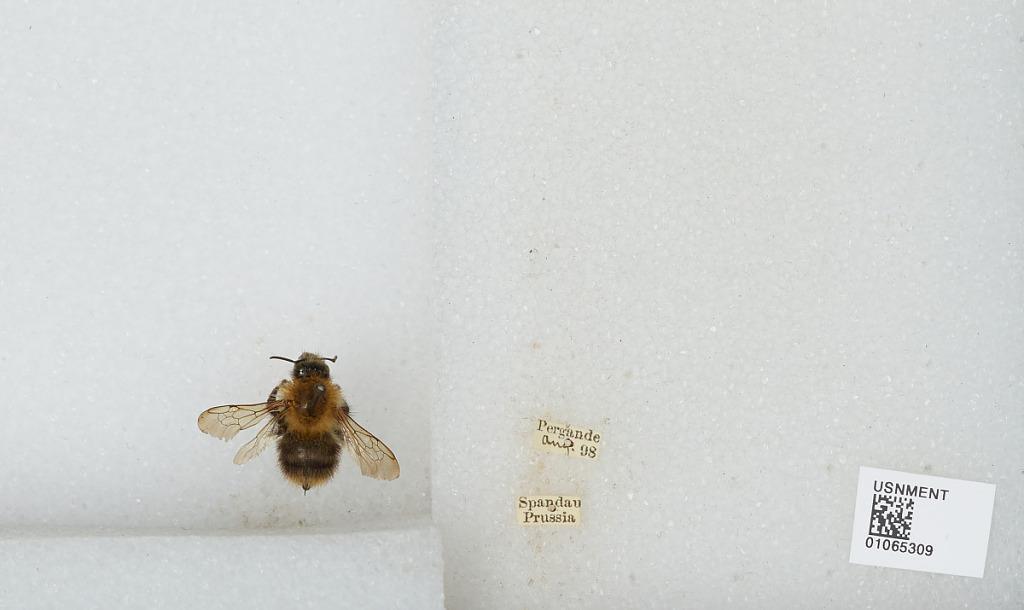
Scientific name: Bombus sp.
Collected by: Pergande
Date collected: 1898-8-
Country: Germany
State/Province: Berlin
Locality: Spandau
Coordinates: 52.55, 13.2